Melagiri

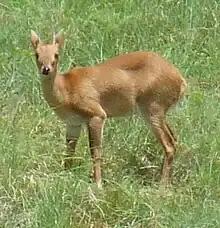
Four horned antelope at Rasimanal, Melagiri

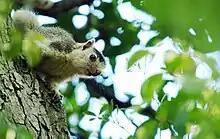
Grizzled giant squirrel at Melagiri

The area is home to the Asian elephant, leopard, dhole, sloth bear, marsh crocodile, golden jackal and prey species such as chital, gaur, sambar, grizzled giant squirrel, four-horned antelope and smooth-coated otter. The area is also home to the last few remaining gray langur in the Hosur Forest Division.